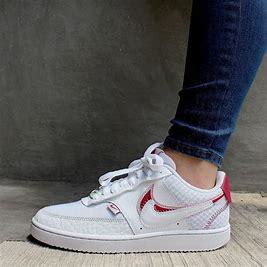
Brand: Nike
Model: Court